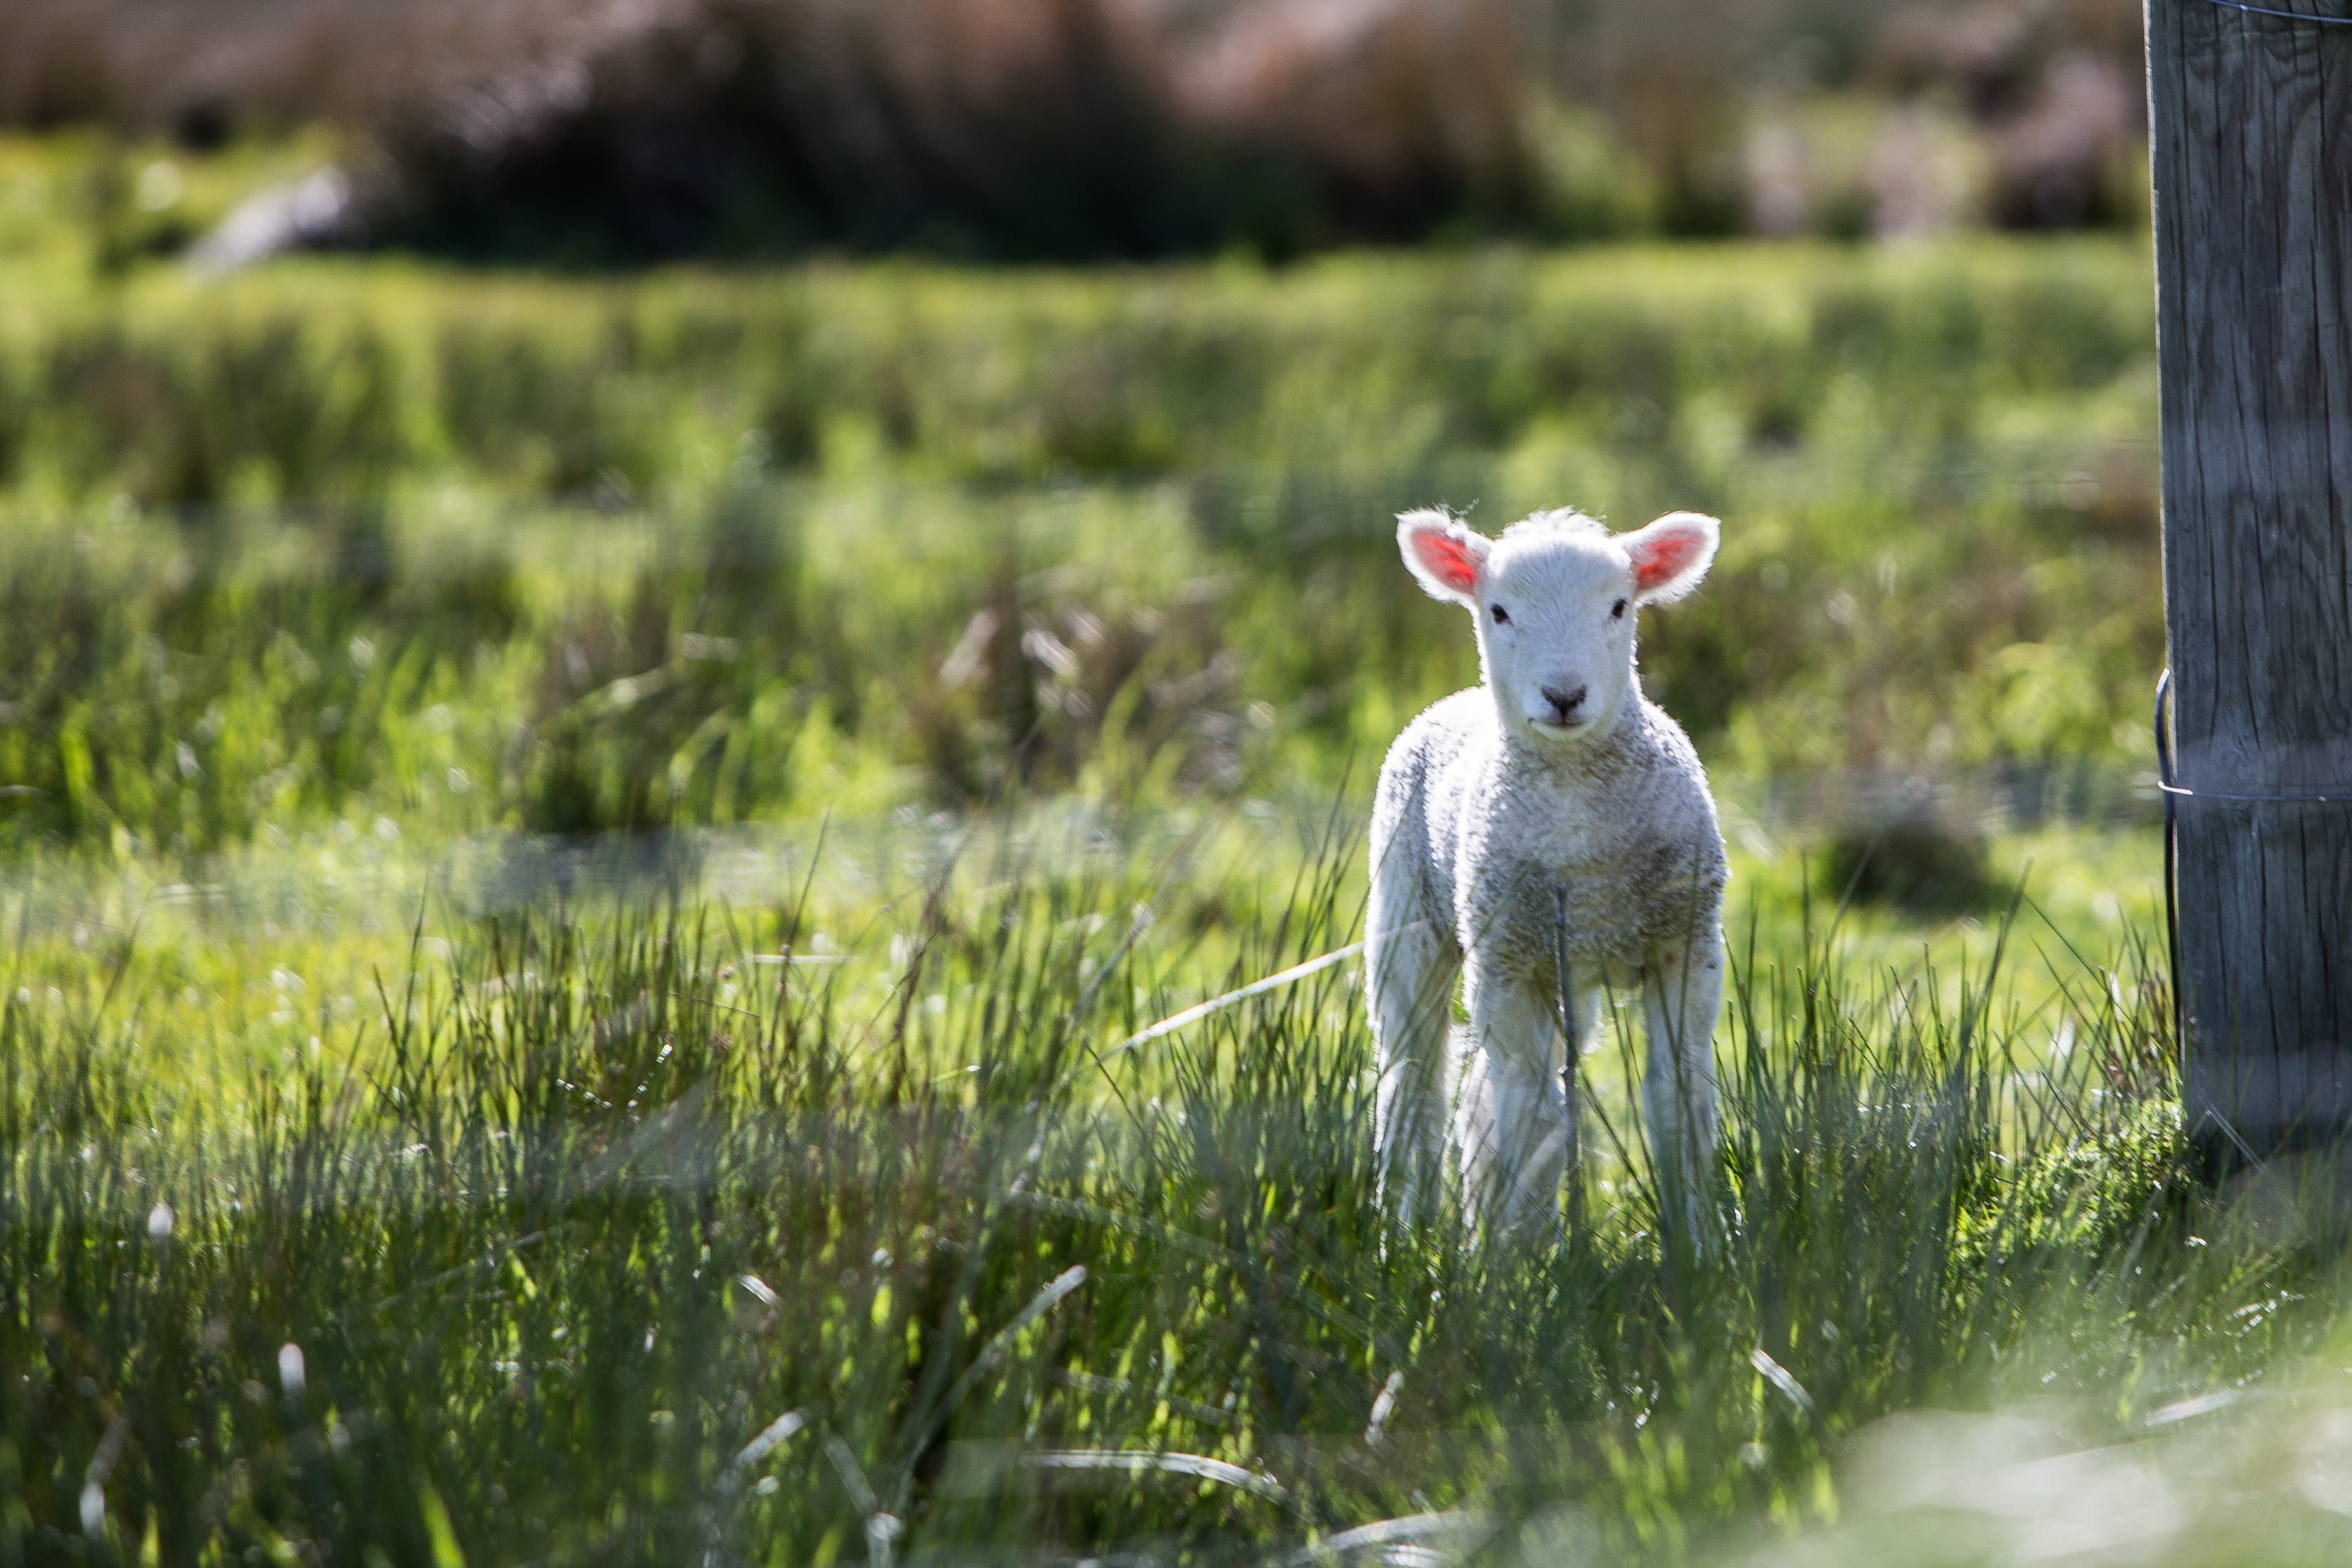
nature, grass, field, farm, meadow, flower, animal, cute, wildlife, pet, spring, green, pasture, grazing, sheep, mammal, wool, fauna, lamb, grassland, sheeps, habitat, rural area, baby animals